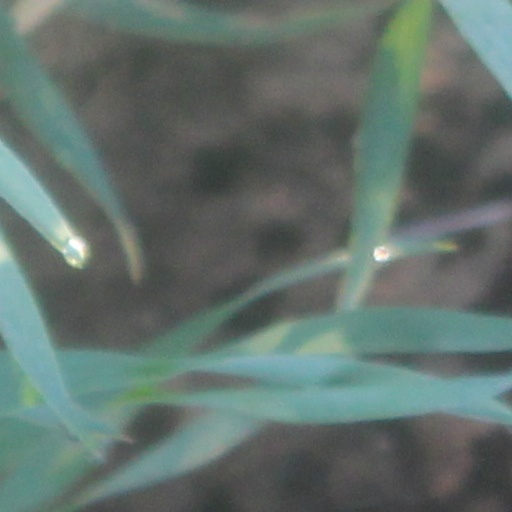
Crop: wheat